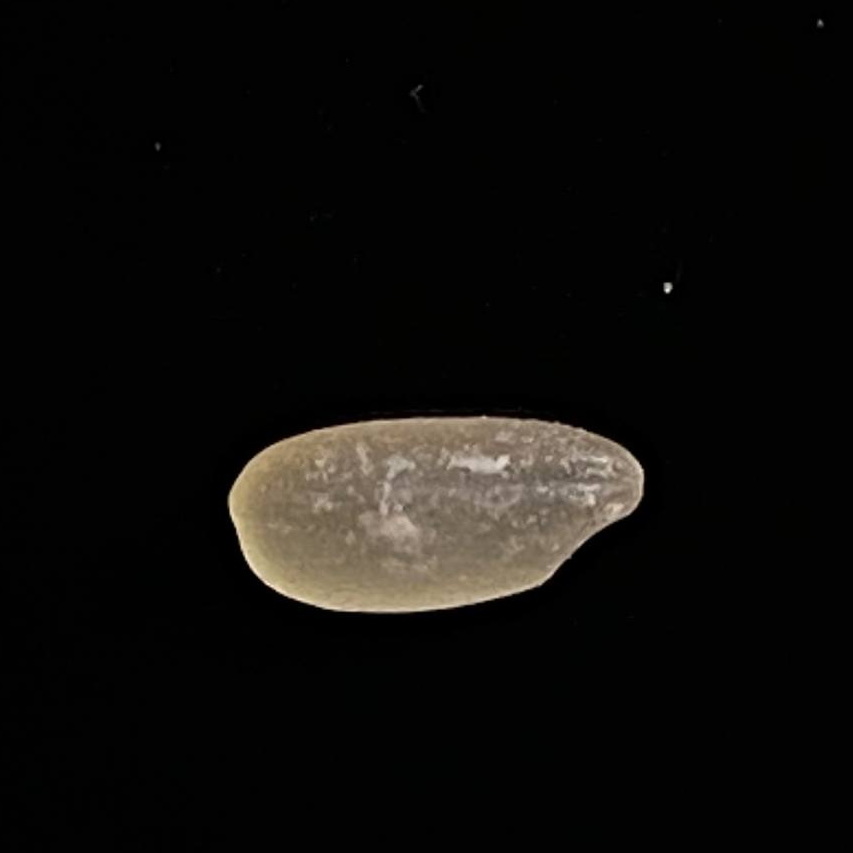
Rice variety: Gutisharna